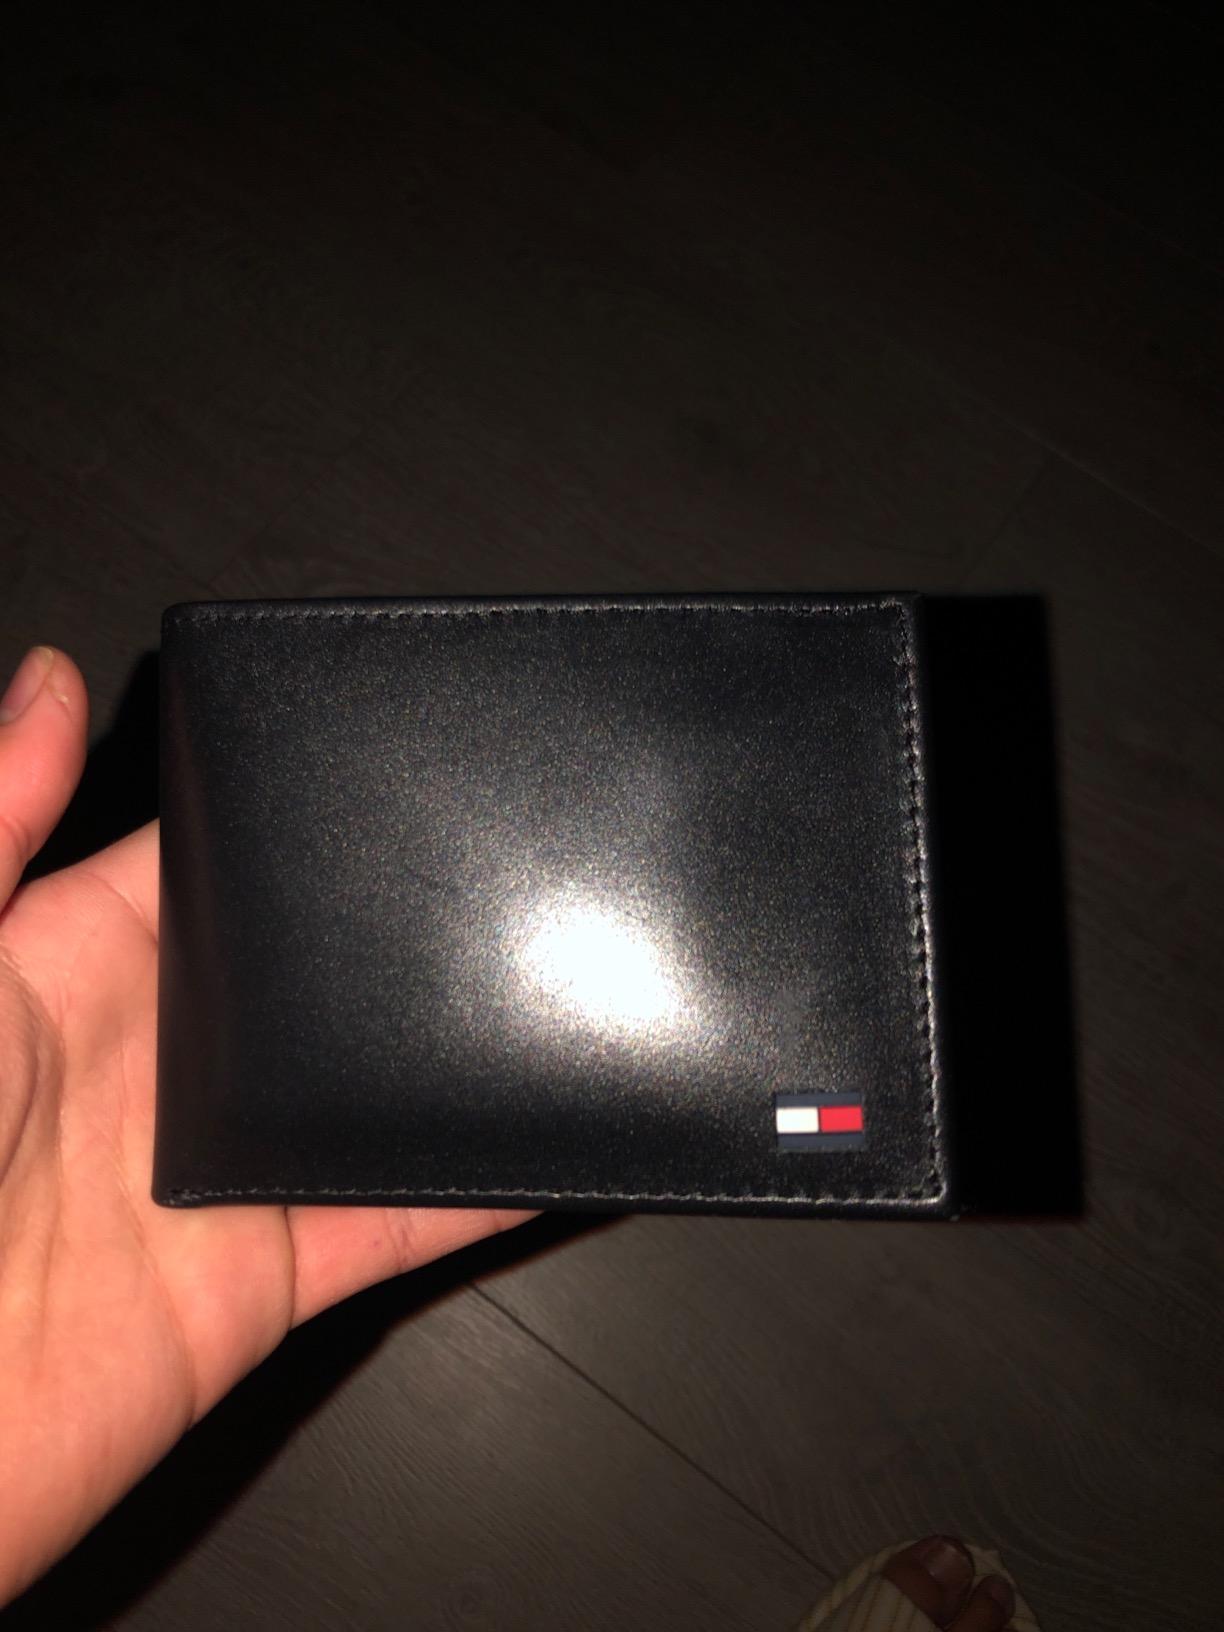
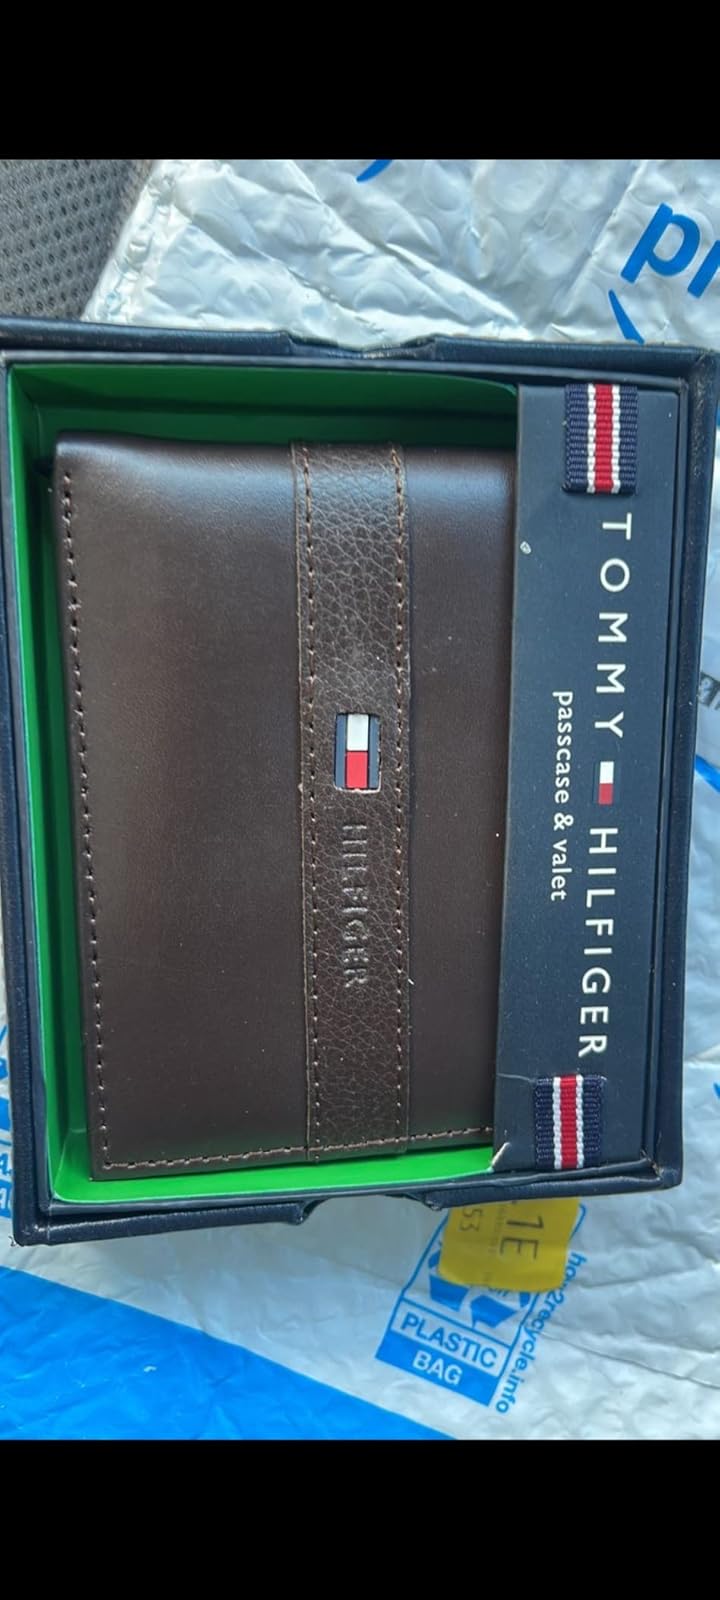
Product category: accessories_wallet
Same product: no